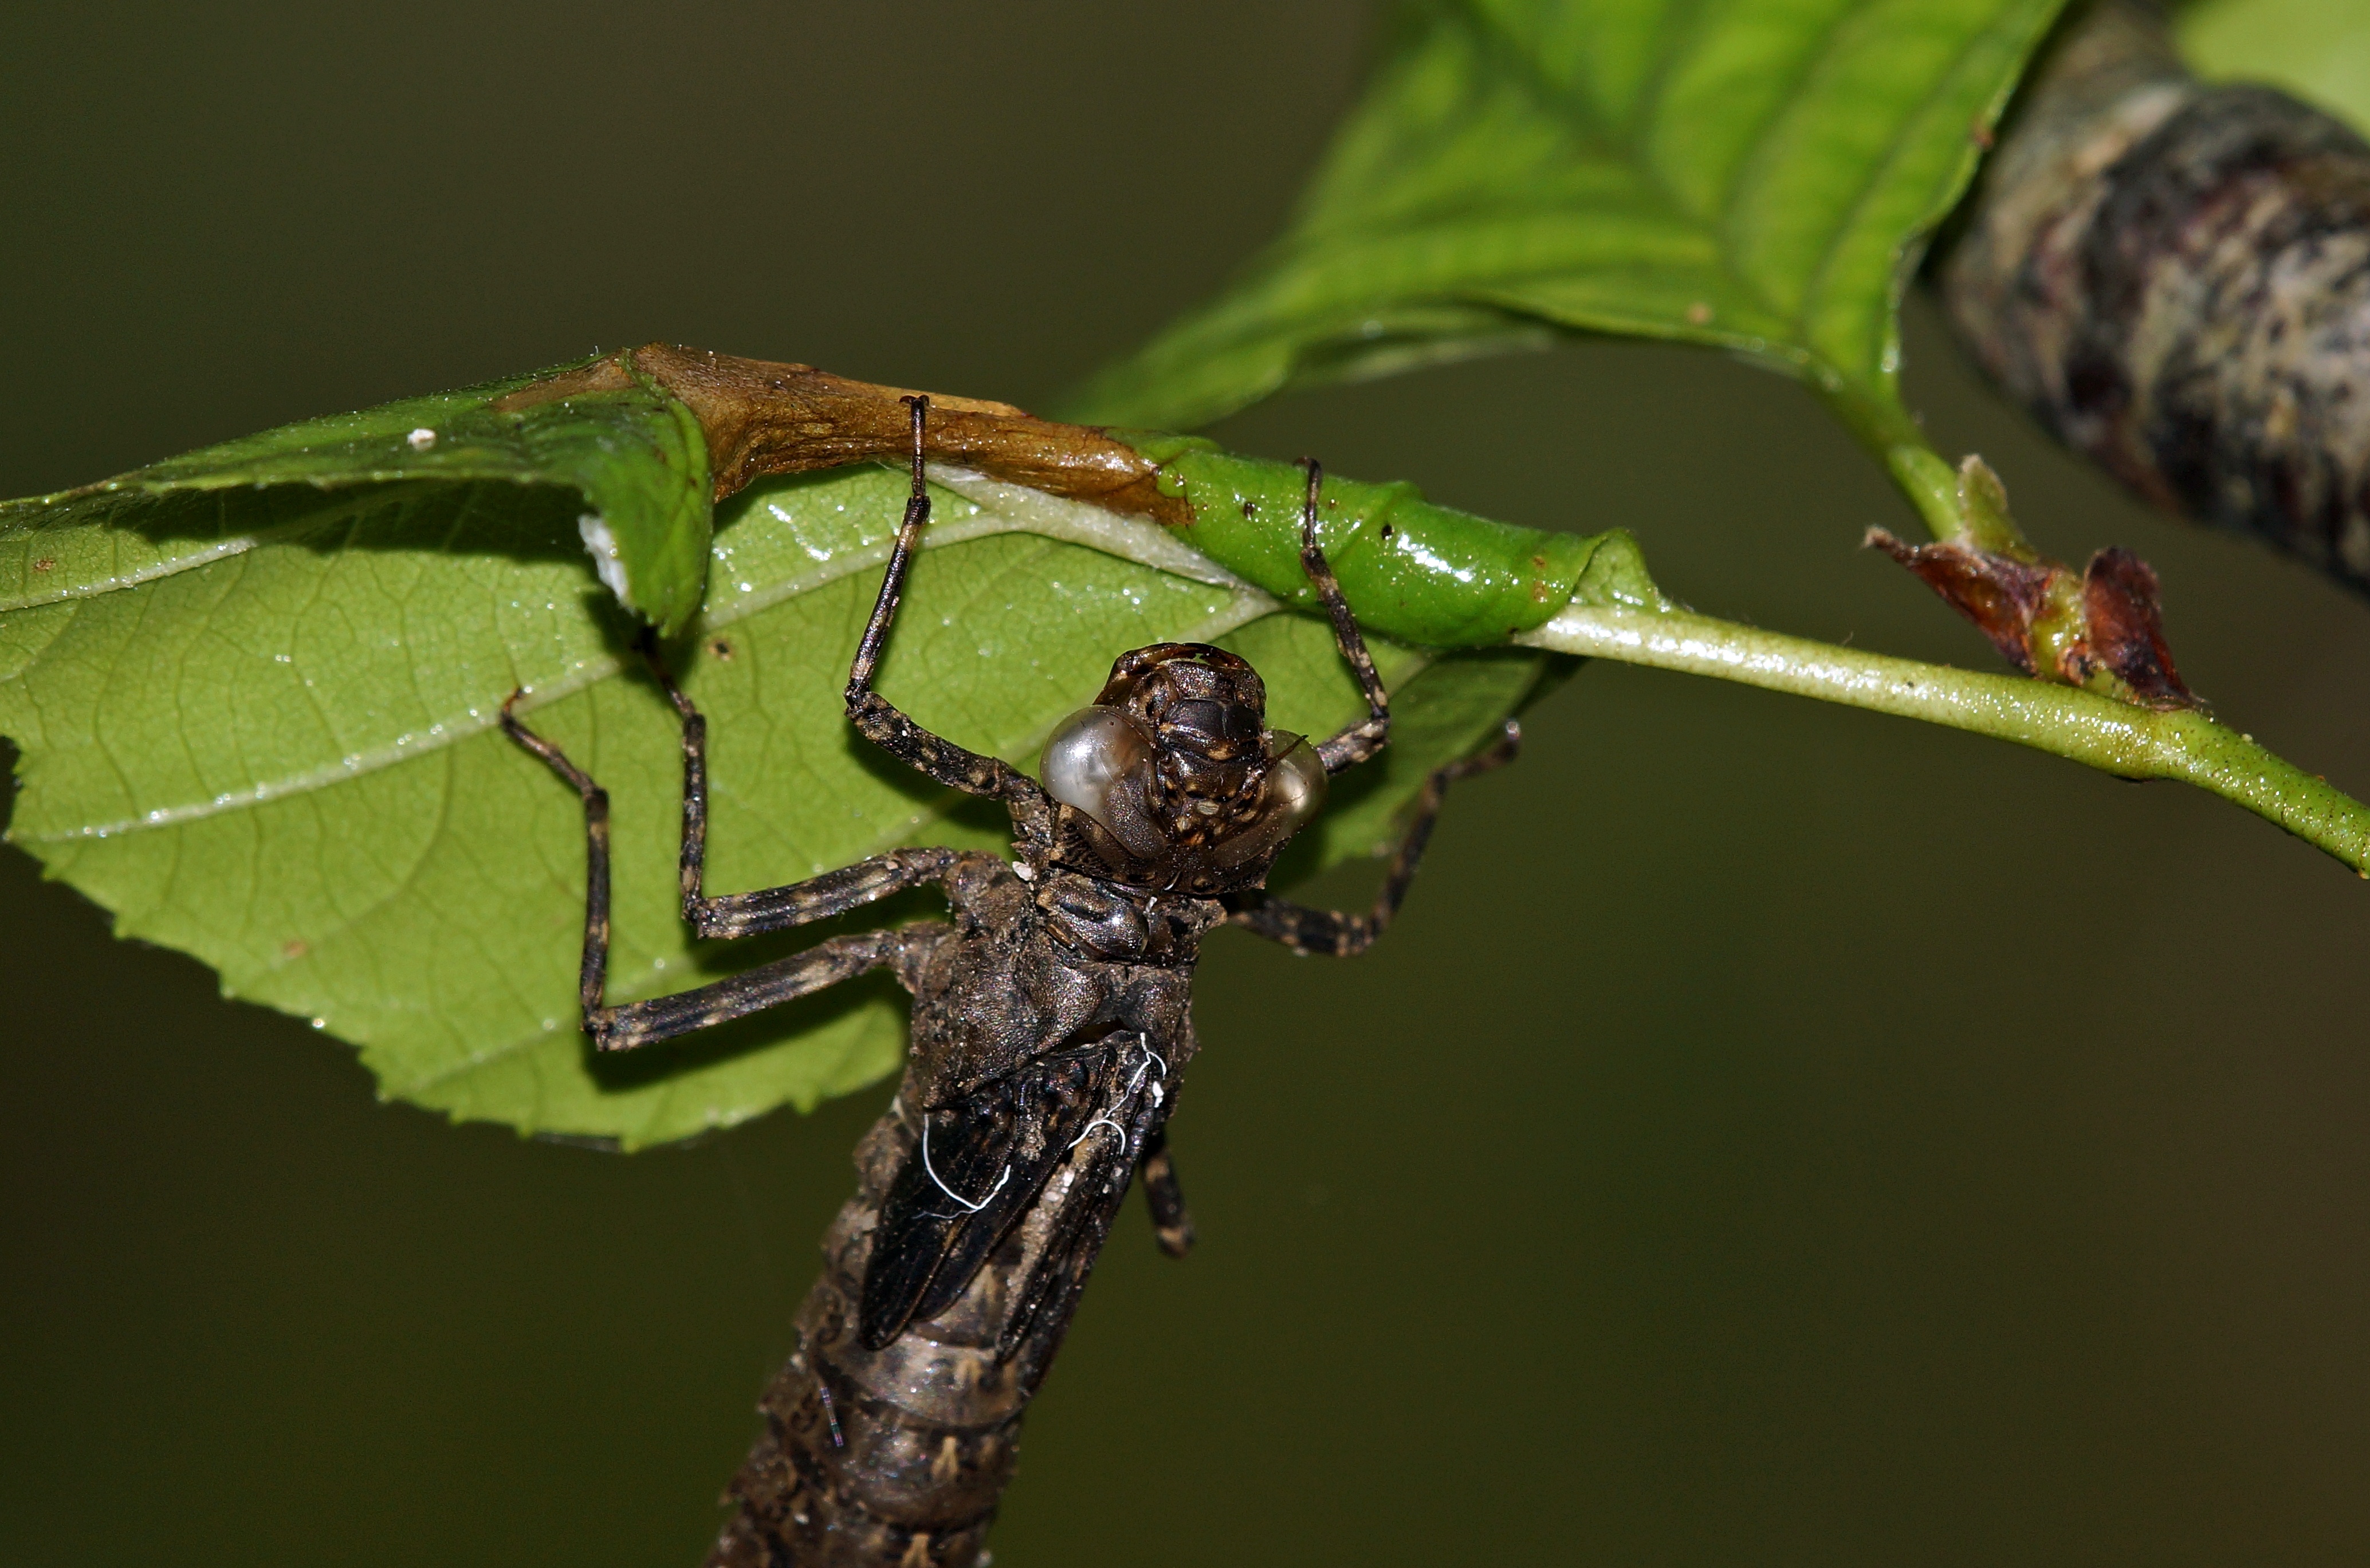
nature, branch, photography, photo, green, insect, macro, fauna, invertebrate, close up, animals, dragonfly, naturaleza, a77, g, ggl1, gaby1, xovesphoto, animales, sonya77, gphoto, gabrielcorua, xelodegalicia, sonya77v, tamron180mmmacro, macro photography, arthropod, plant stem, dragonflies and damseflies, orb weaver spider